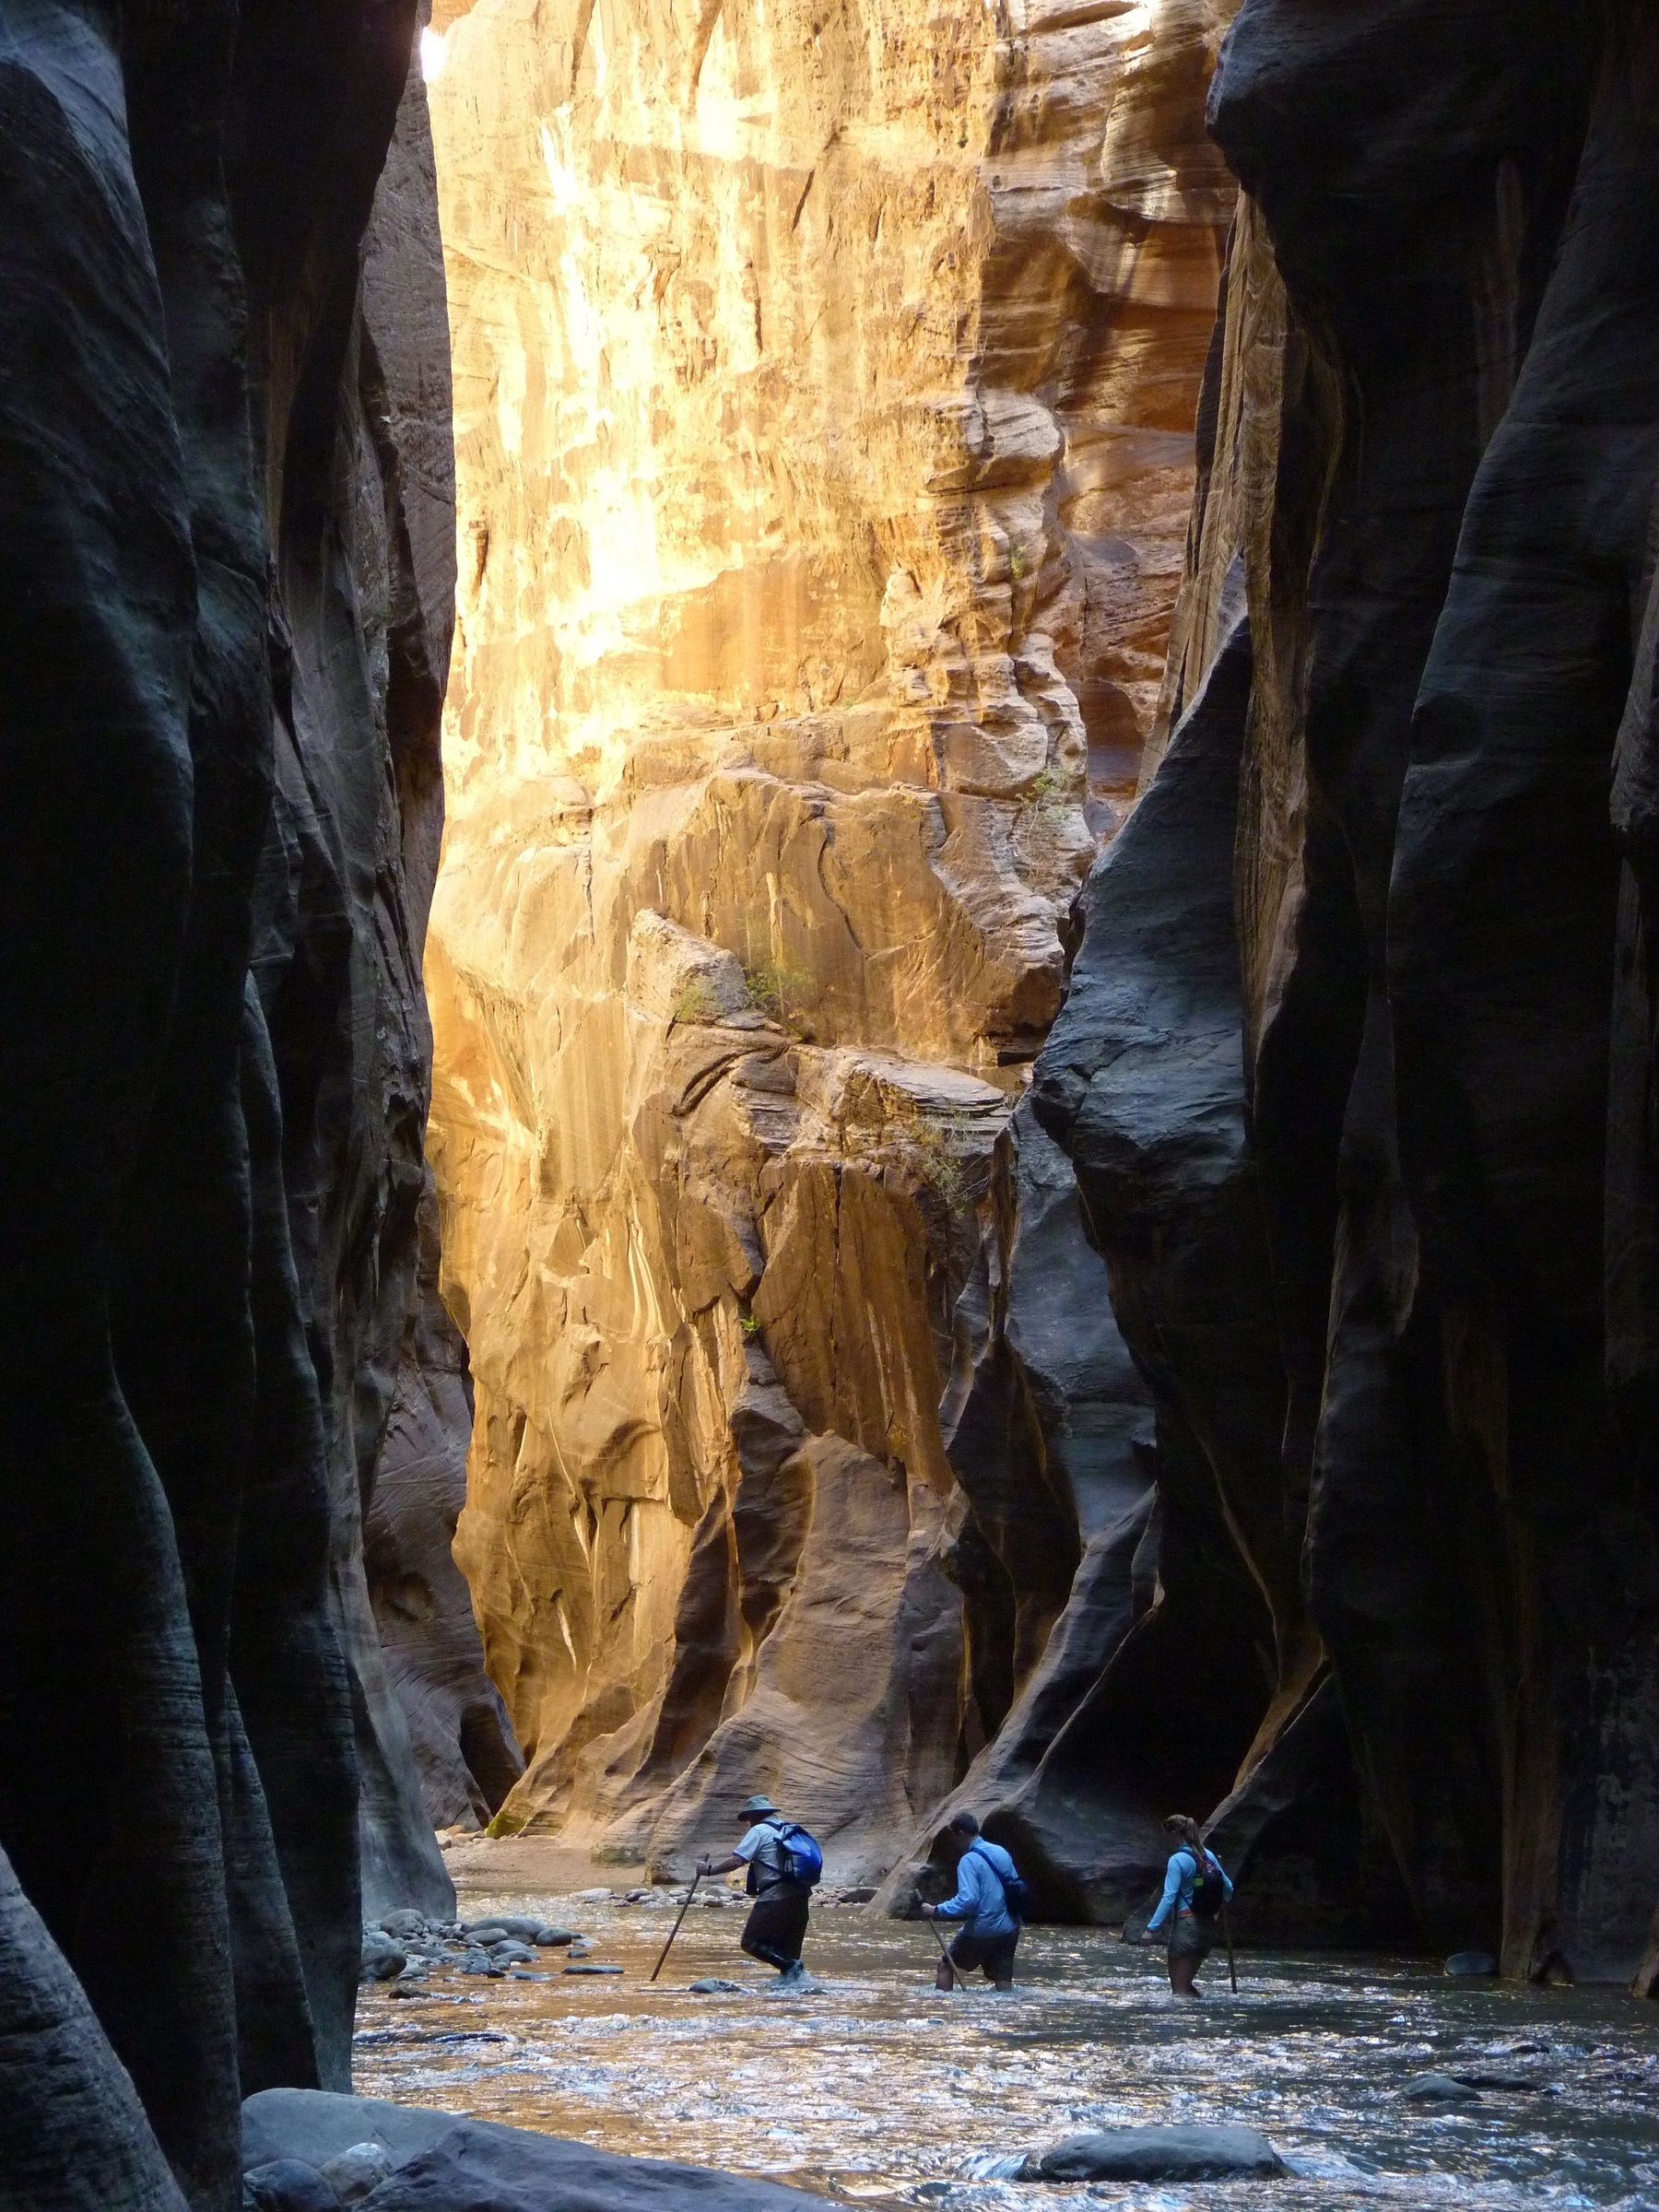
landscape, water, rock, walking, hiking, adventure, backpack, river, travel, formation, cliff, stream, journey, usa, canyon, lifestyle, leisure, rocks, outdoors, geology, trekking, hikers, cliffs, utah, escarpment, active, wadi, fault, zion national park, narrows, the narrows